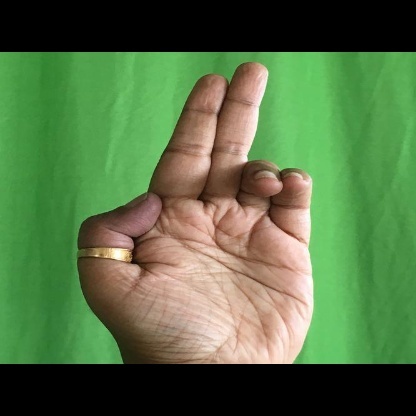
Mudra: Ardhapathaka